Stiftsbasilika Waldsassen

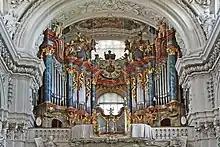
The Main Organ

The main organ was built in 1738 by Johann Konrad Brandenstein. From 1975 to 1976, E. Pfaff the organ was extensively rebuilt in the rococo housing. From 1982 to 1983, Georg Jann (Laberweinting) built new organs in the choir. From 1988 to 1989, Jann rebuilt all three organs after plans by Günther Kaunzinger, using partly the old pipes. In 1992 to 1993, two consoles were installed, both with six manuals, one on the gallery, and a movable one in the nave. The main instrument has 141 ranks, 101 stops and 7,720 pipes.